Freikorps Oberland

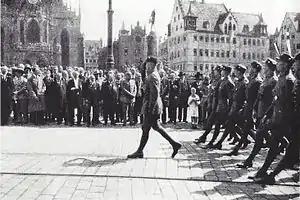
Bund Oberland (Nuremberg 1923)

The Freikorps Oberland ("Highlands Free Corps"; also Bund Oberland or Kameradschaft Freikorps und Bund Oberland) was a voluntary paramilitary organization that, in the early years of the Weimar Republic, fought against communist and Polish insurgents. It was successful in the 1921 Battle of Annaberg and became the core of the "Sturmabteilung" (SA) in Bavaria, although several members later turned against the Nazis.